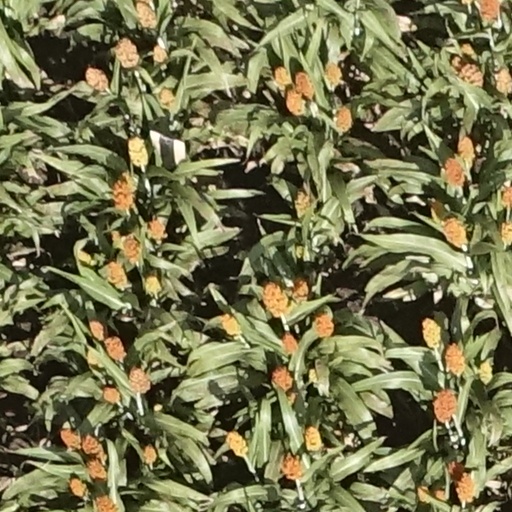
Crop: sorghum